C/1957 P1 (Mrkos)

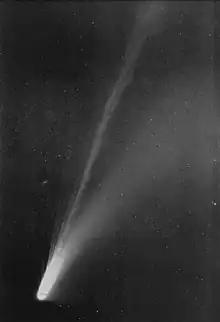
Comet Mrkos photographed from the Palomar Observatory on 25 August 1957

Comet Mrkos, formally known as C/1957 P1 (old style "1957d"), was a non-periodic comet discovered in 1957 by Antonín Mrkos. It was one of two bright comets that had their perihelion in 1957, the other being Comet Arend–Roland. Its peak magnitude was estimated to be around 1.0 and it has been characterised as a great comet.